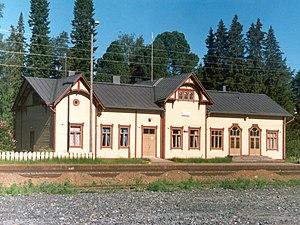
La Voie ferrée Oulu–Tornio est une voie ferrée du réseau de chemin de fer finlandais qui va d'Oulu à Tornio.
Ii est une municipalité du nord-ouest de la Finlande, dans la région d'Ostrobotnie du Nord.